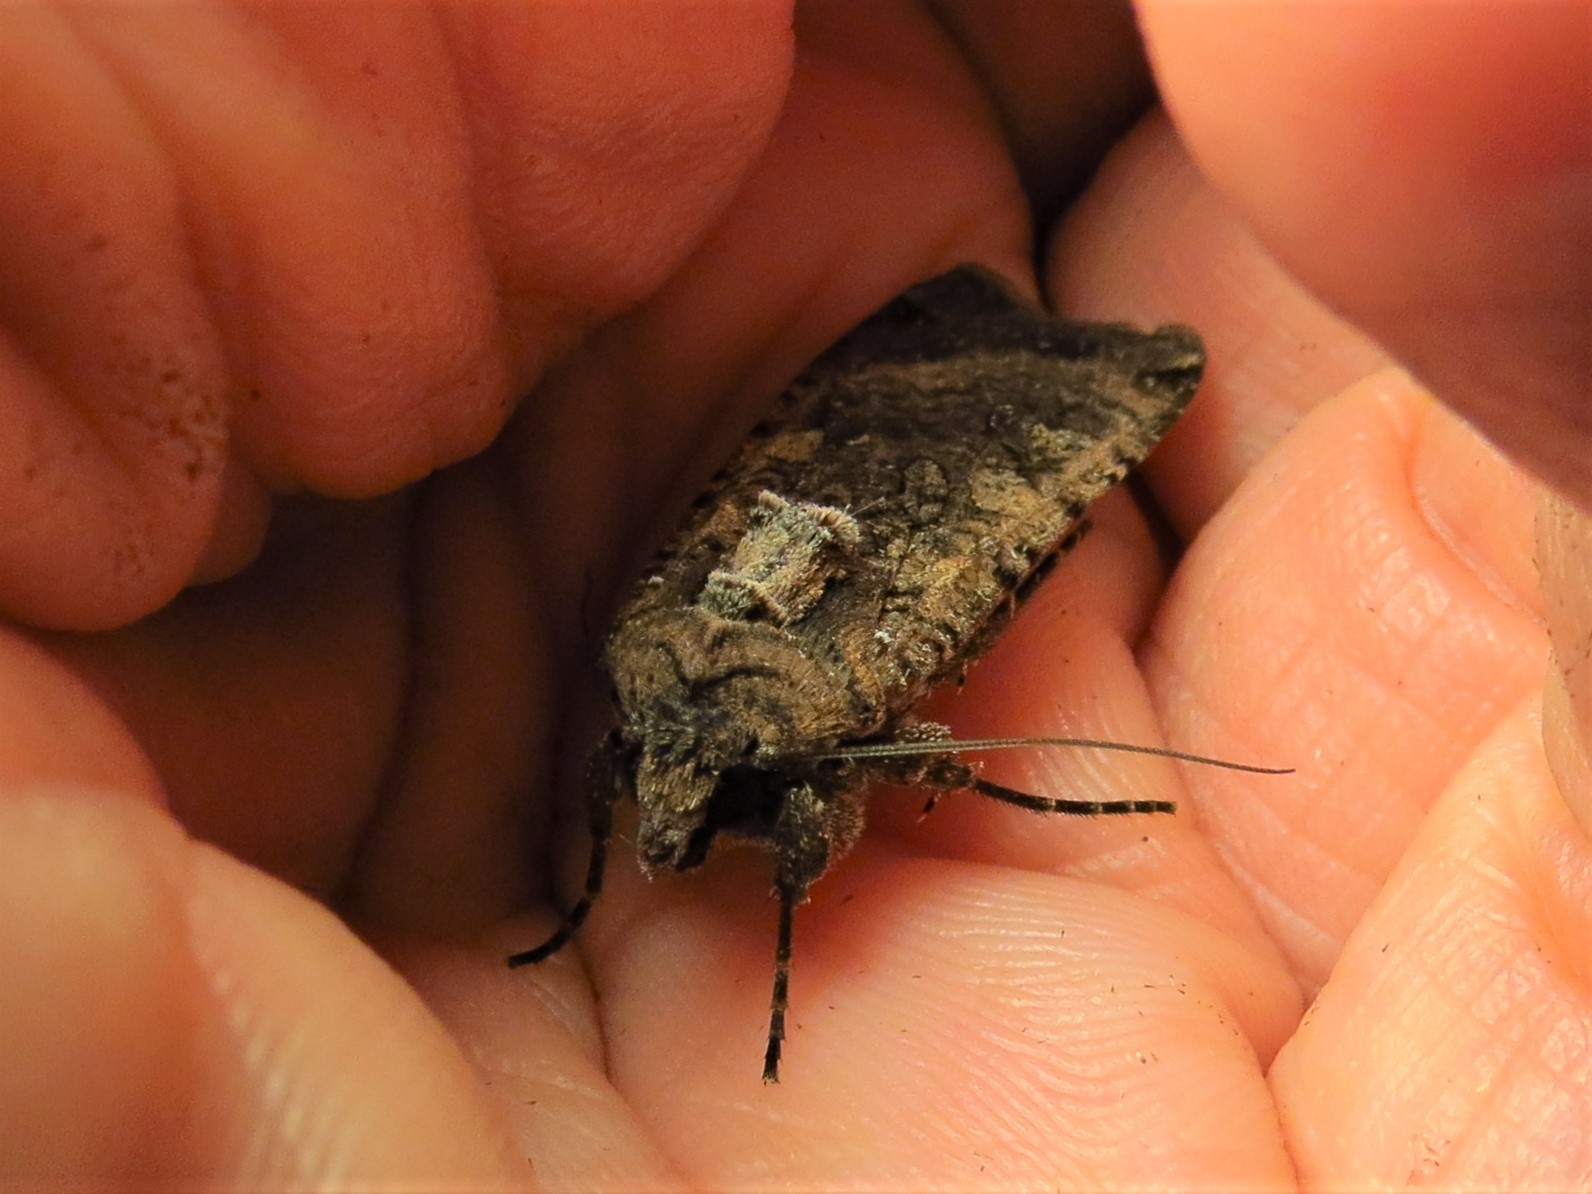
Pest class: cutworms